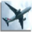
Label: airplane